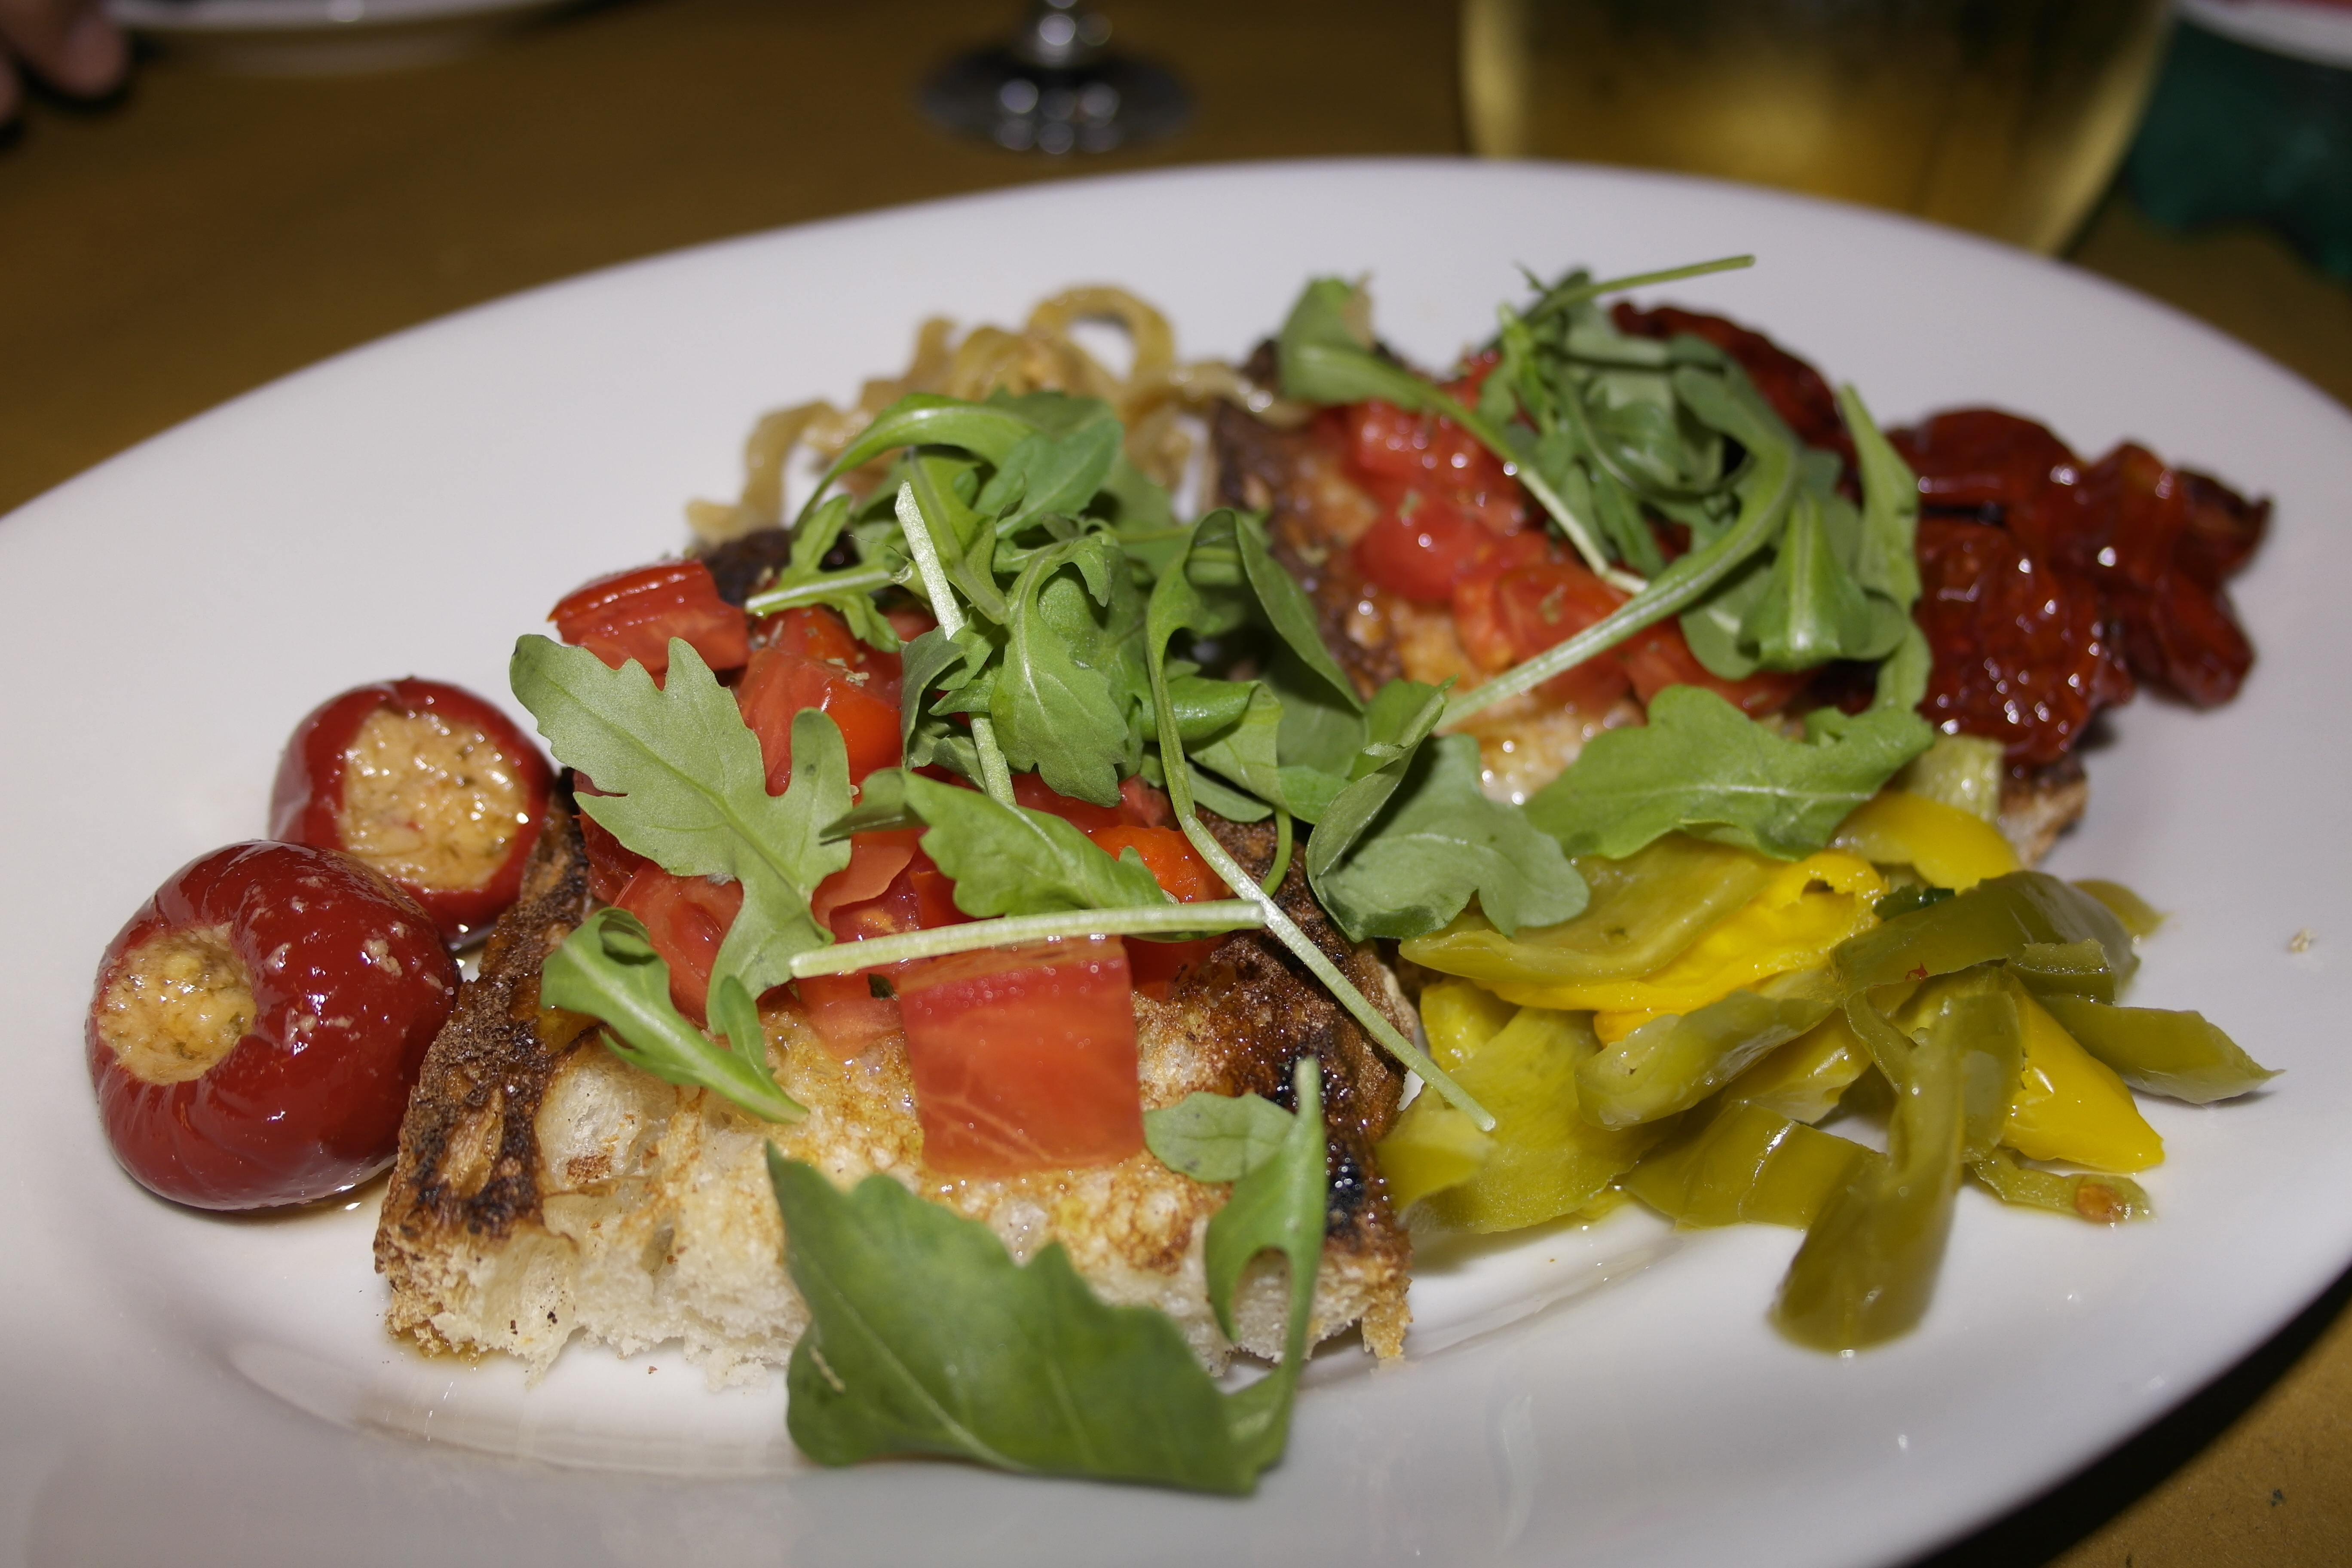
table, dish, meal, food, salad, produce, vegetable, natural, kitchen, breakfast, eat, lunch, cuisine, bread, peppers, foods, tradition, oil, vegetarian food, substantial, gastronomy, italian, hunger, appetizer, stuffed peppers, alimentari, bruschetta, typical dish, farmer's bread, cherry tomatoes rocket, dry tomatoes